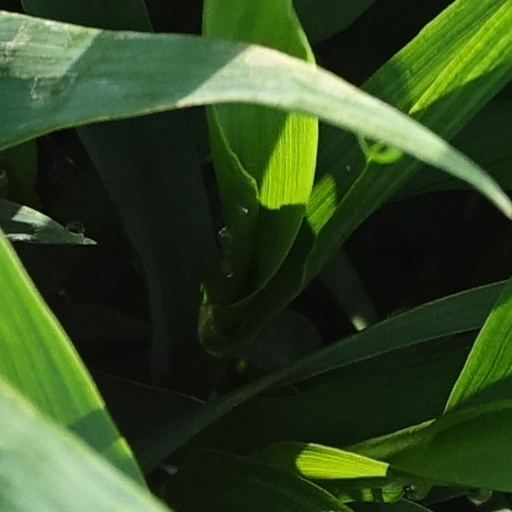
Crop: wheat